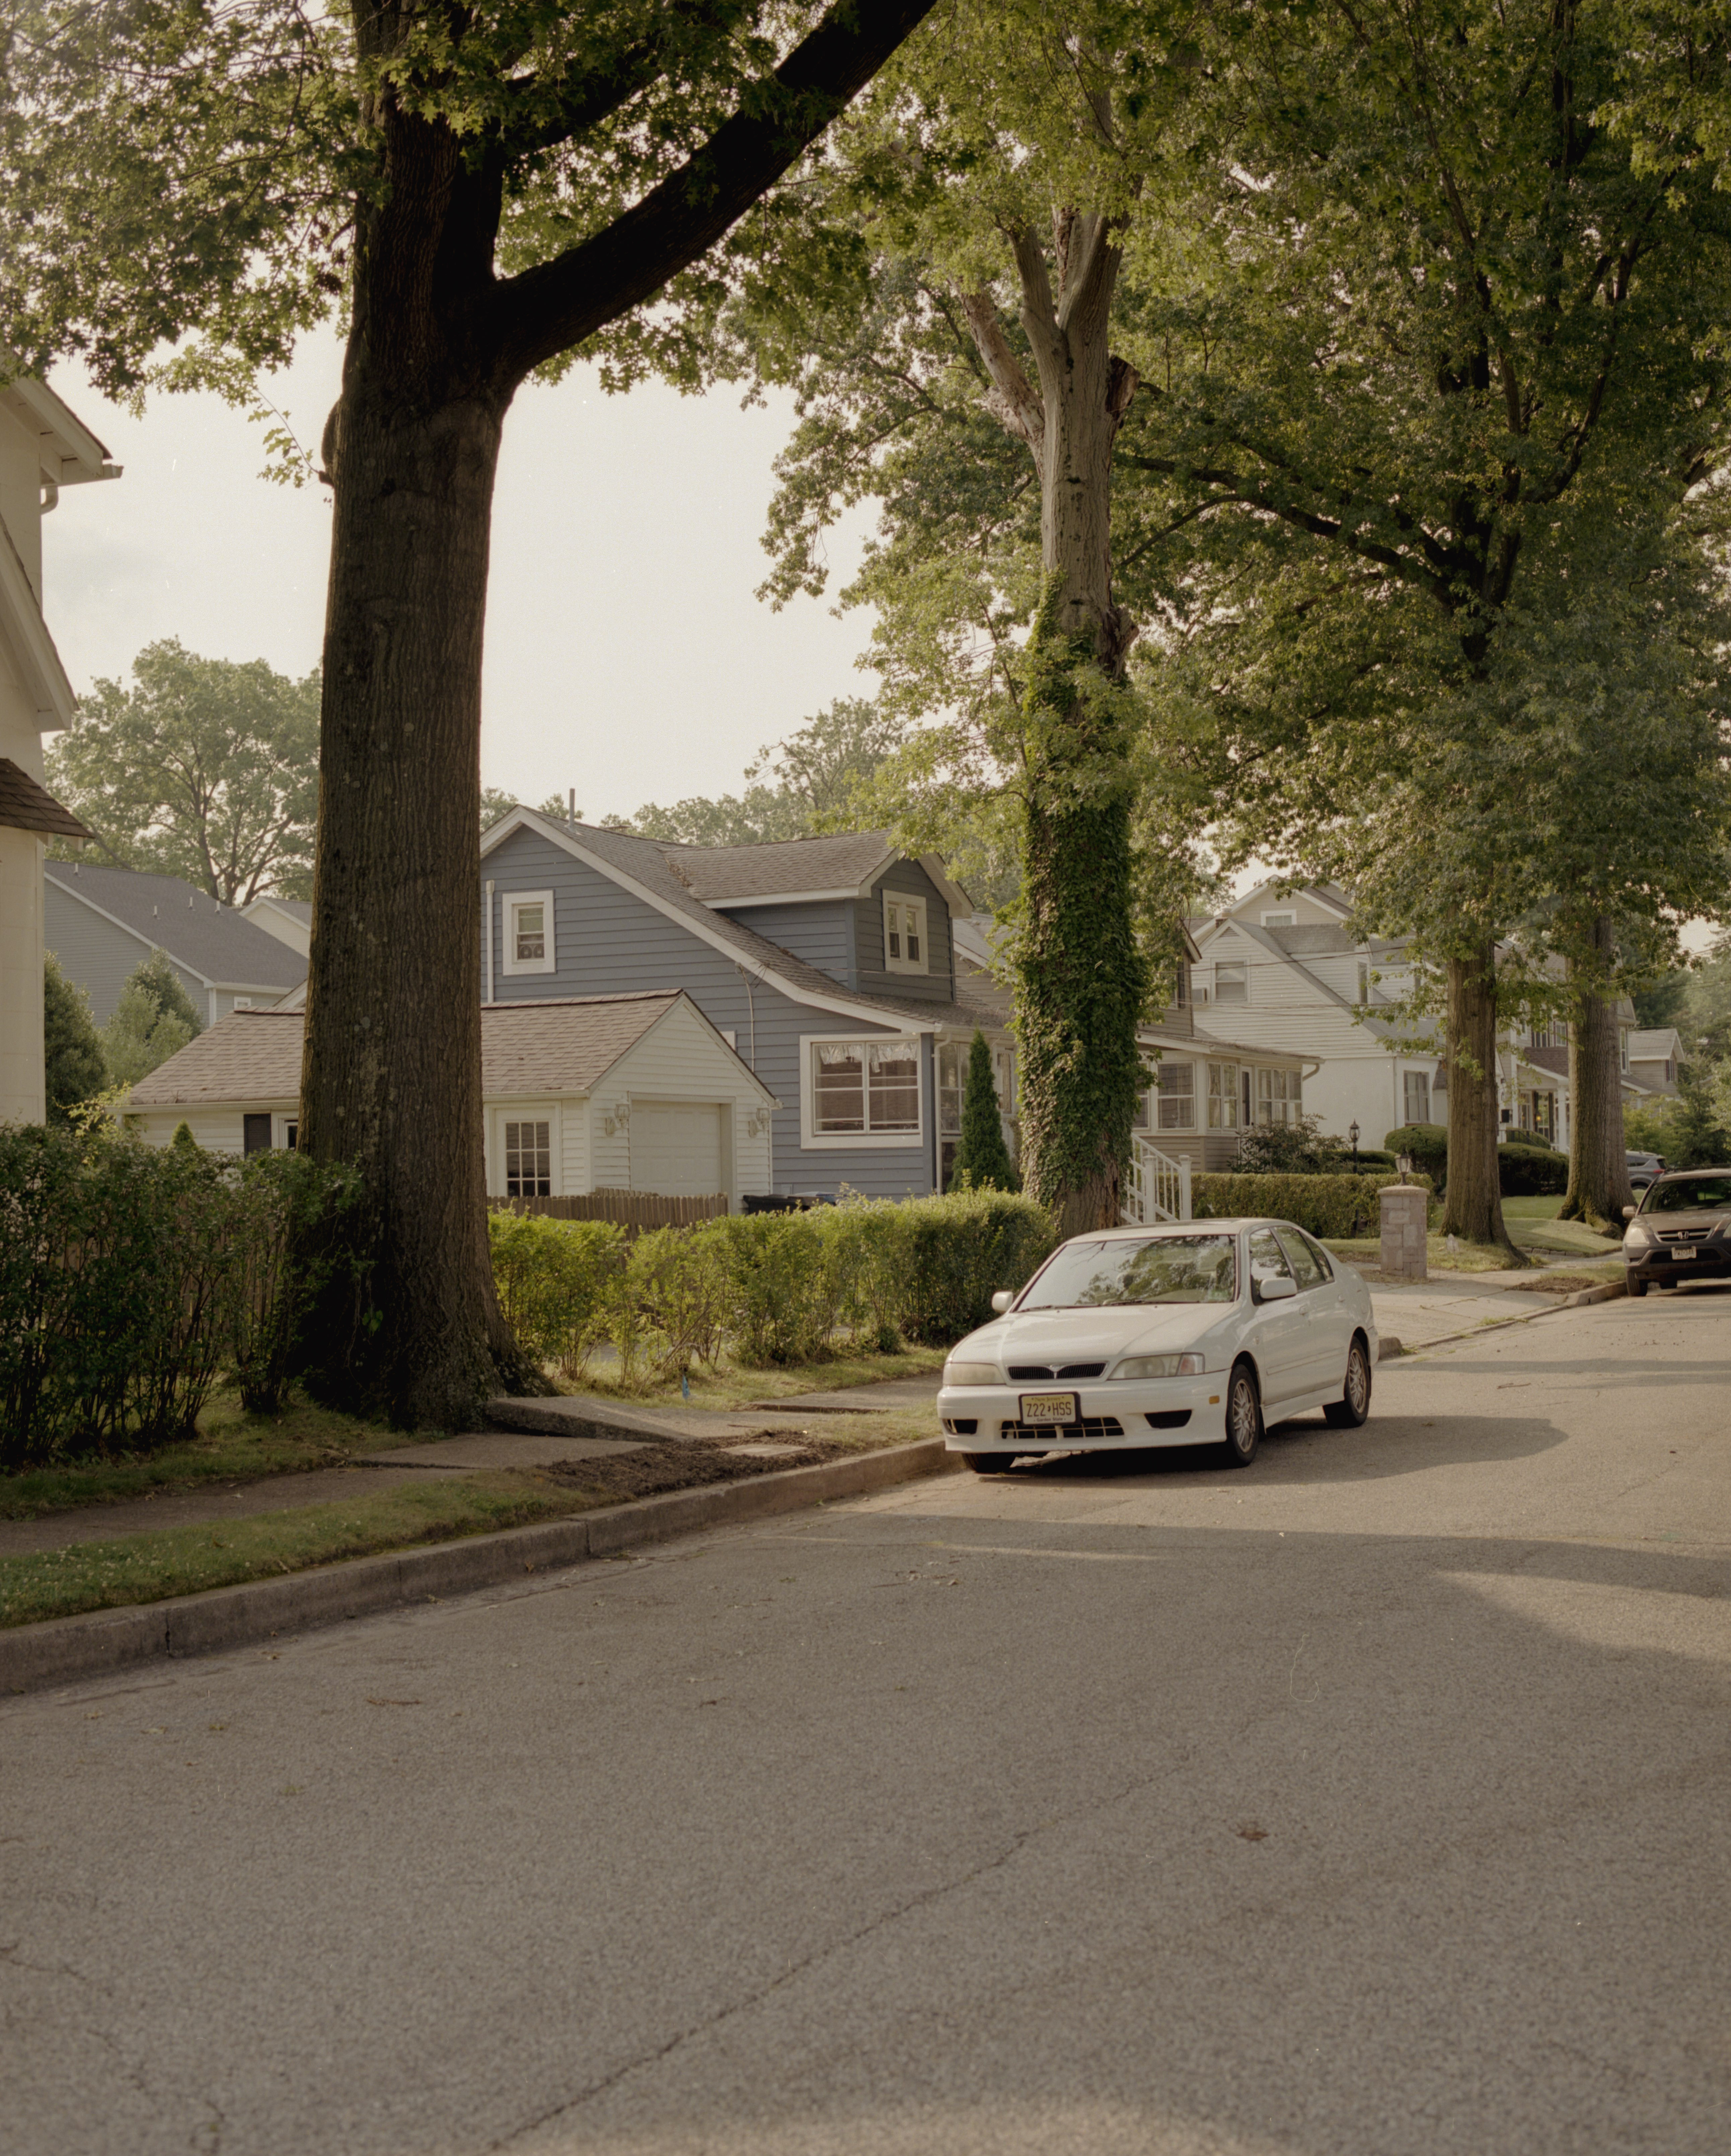
vehicle, car, residential area, tree, neighbourhood, house, mid size car, road, woody plant, suburb, home, street, plant, family car, sedan, road surface, Tints and shades, asphalt, sidewalk